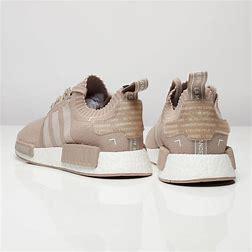
Brand: Adidas
Model: NMD_R1 Pk